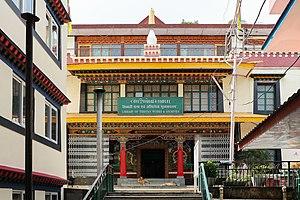
Bibliothèque des archives et des œuvres tibétaines, Dharamsala, Inde
La Bibliothèque des archives et des œuvres tibétaines est une bibliothèque tibétaine située à Dharamsala, en Inde.